People's Party of Canada

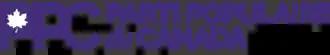
French party logo

The PPC has been described primarily as a conservative party with right-wing populist and libertarian policies. It is generally seen as being on the right to far-right of the left–right political spectrum. A number of political scientists have also described Bernier's rhetoric as reminiscent of classical liberalism.